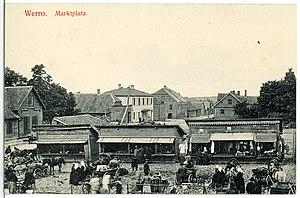
Le cheval en Estonie est présent dès l'âge du bronze tardif, de nombreuses découverte archéologiques ayant été faites sur les îles estoniennes et près de la mer Baltique. L'Estonie se caractérise par un effondrement de sa population chevaline au cours du XXᵉ siècle, tombant à seulement 7 534 têtes en 2009, ce qui fait de l'Estonie l'un des pays européens ayant le moins de chevaux par habitant.